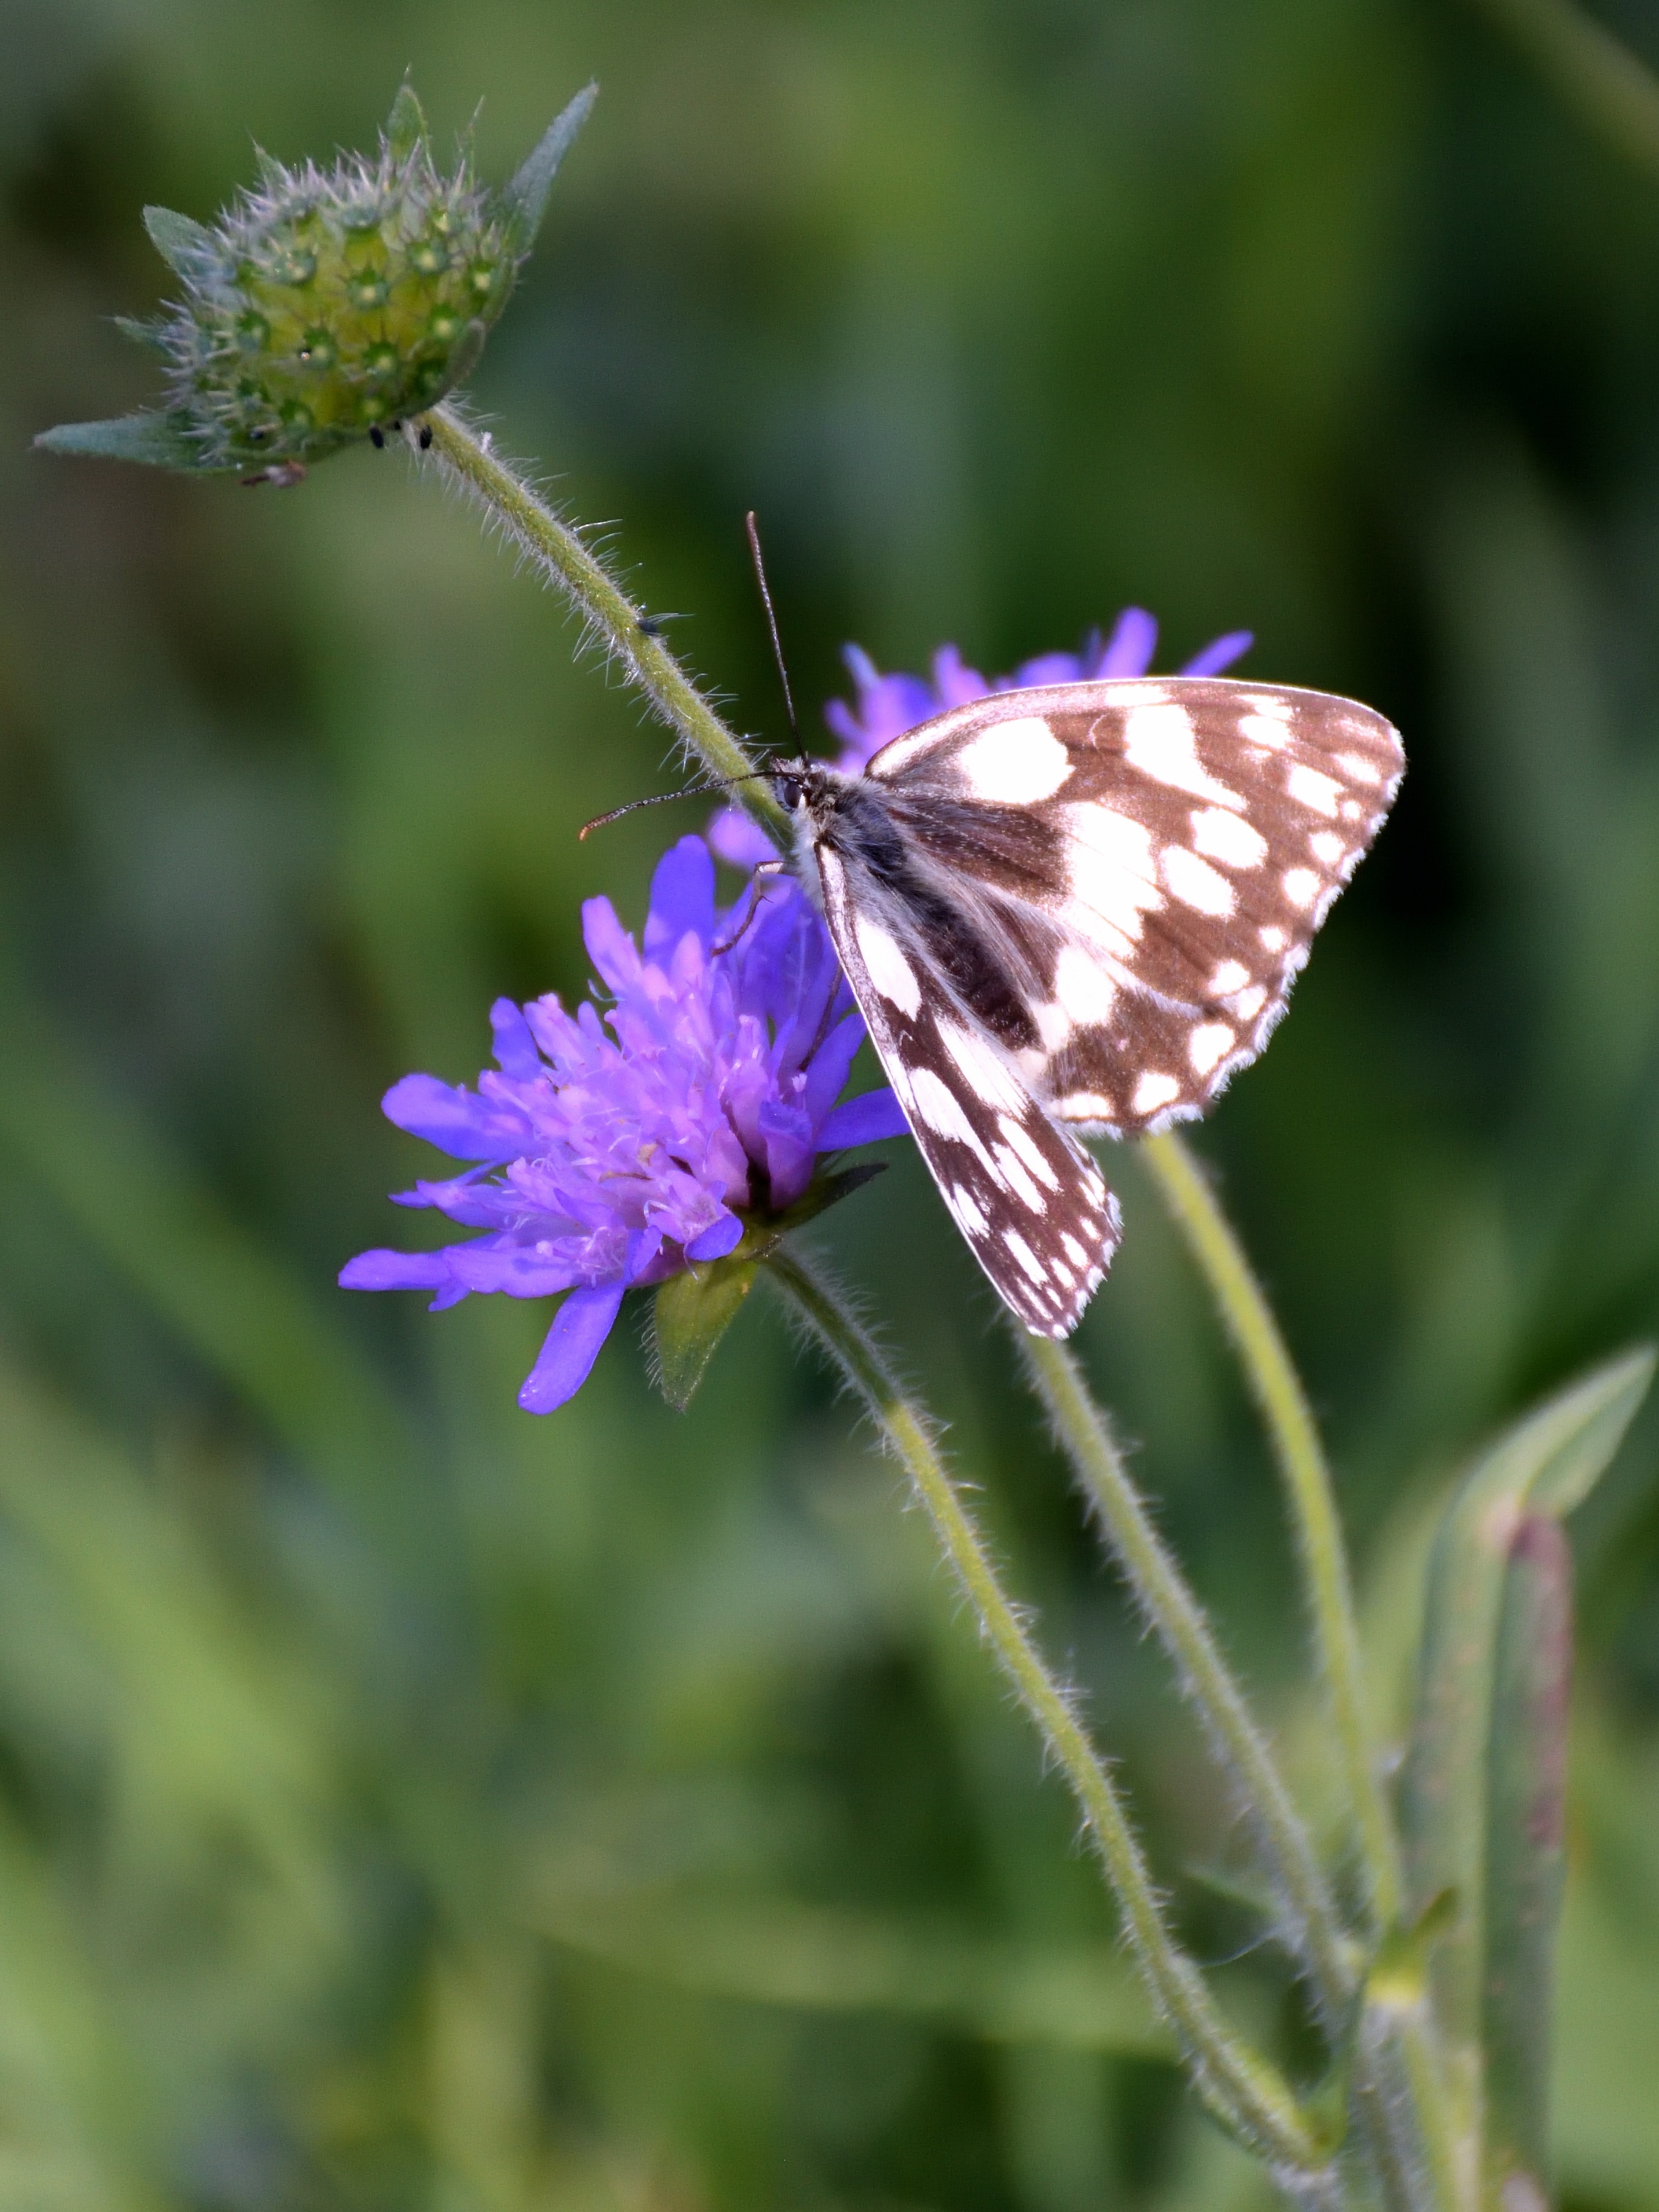
nature, blossom, plant, meadow, prairie, flower, bloom, insect, botany, butterfly, close, flora, fauna, invertebrate, wildflower, close up, nectar, pieridae, macro photography, pollinator, moths and butterflies, lycaenid